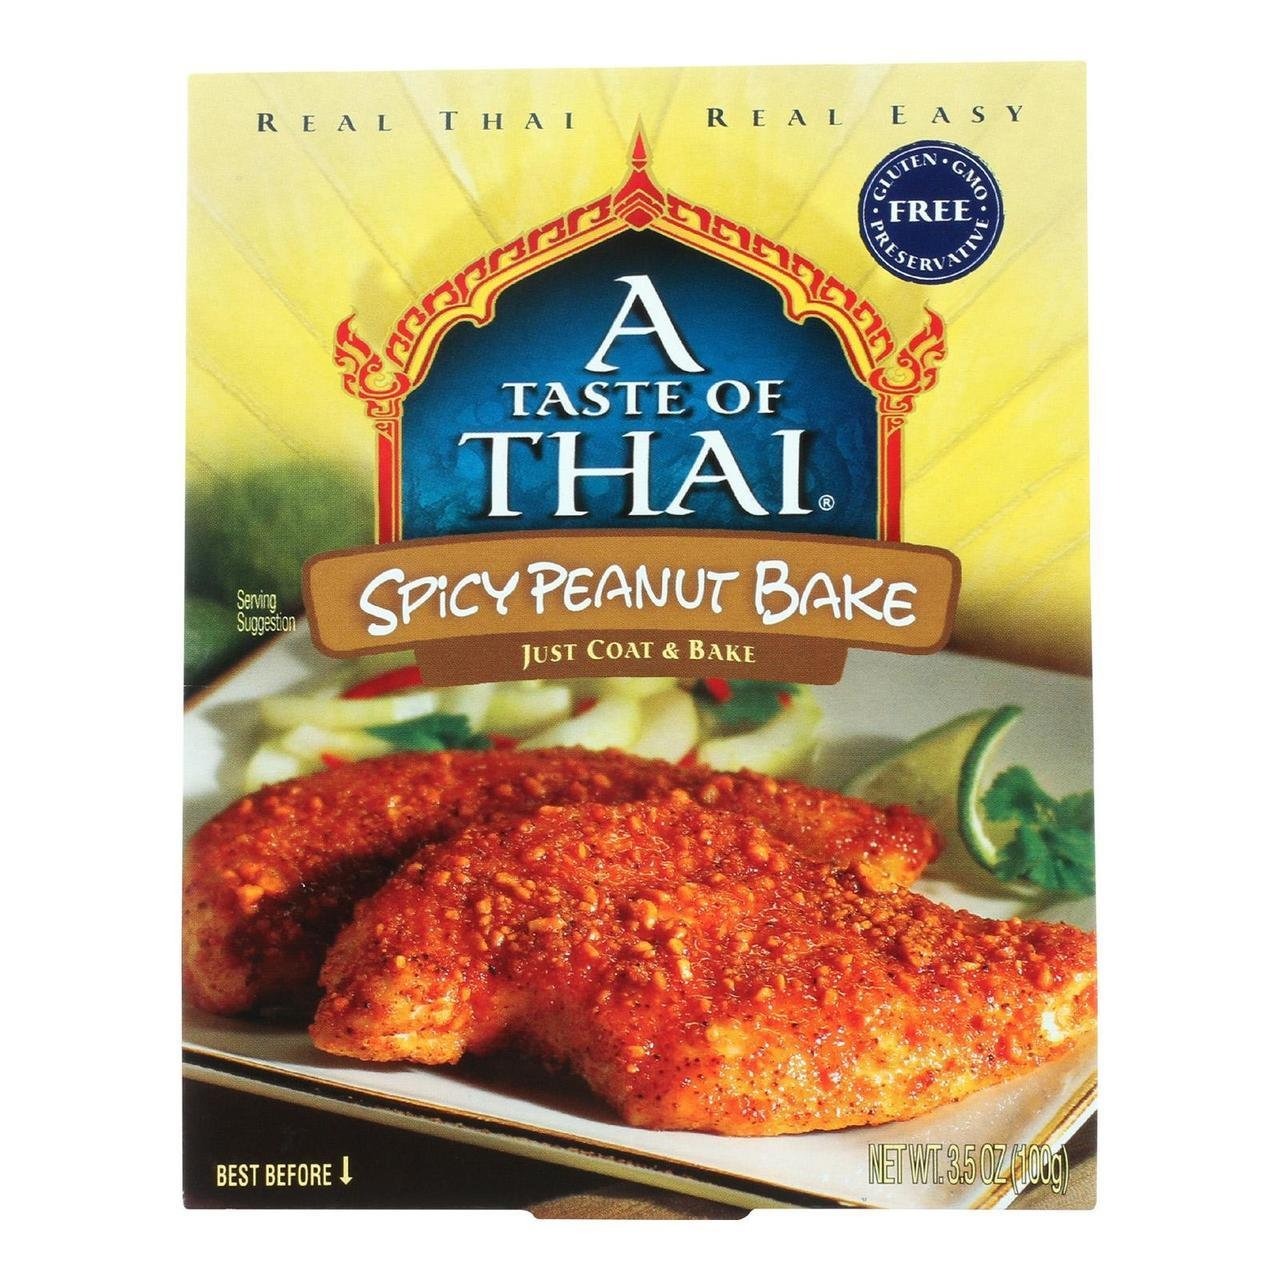
Item Name: TASTE OF THAI MIX THAI PNUT BAKE SPICY, 3.5 OZ
Value: 3.5
Unit: Ounce

Price: 4.87